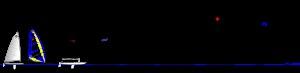
Les compétitions de voile aux Jeux olympiques d'été de 1996 se déroulent du 22 juillet au 2 août 1996.